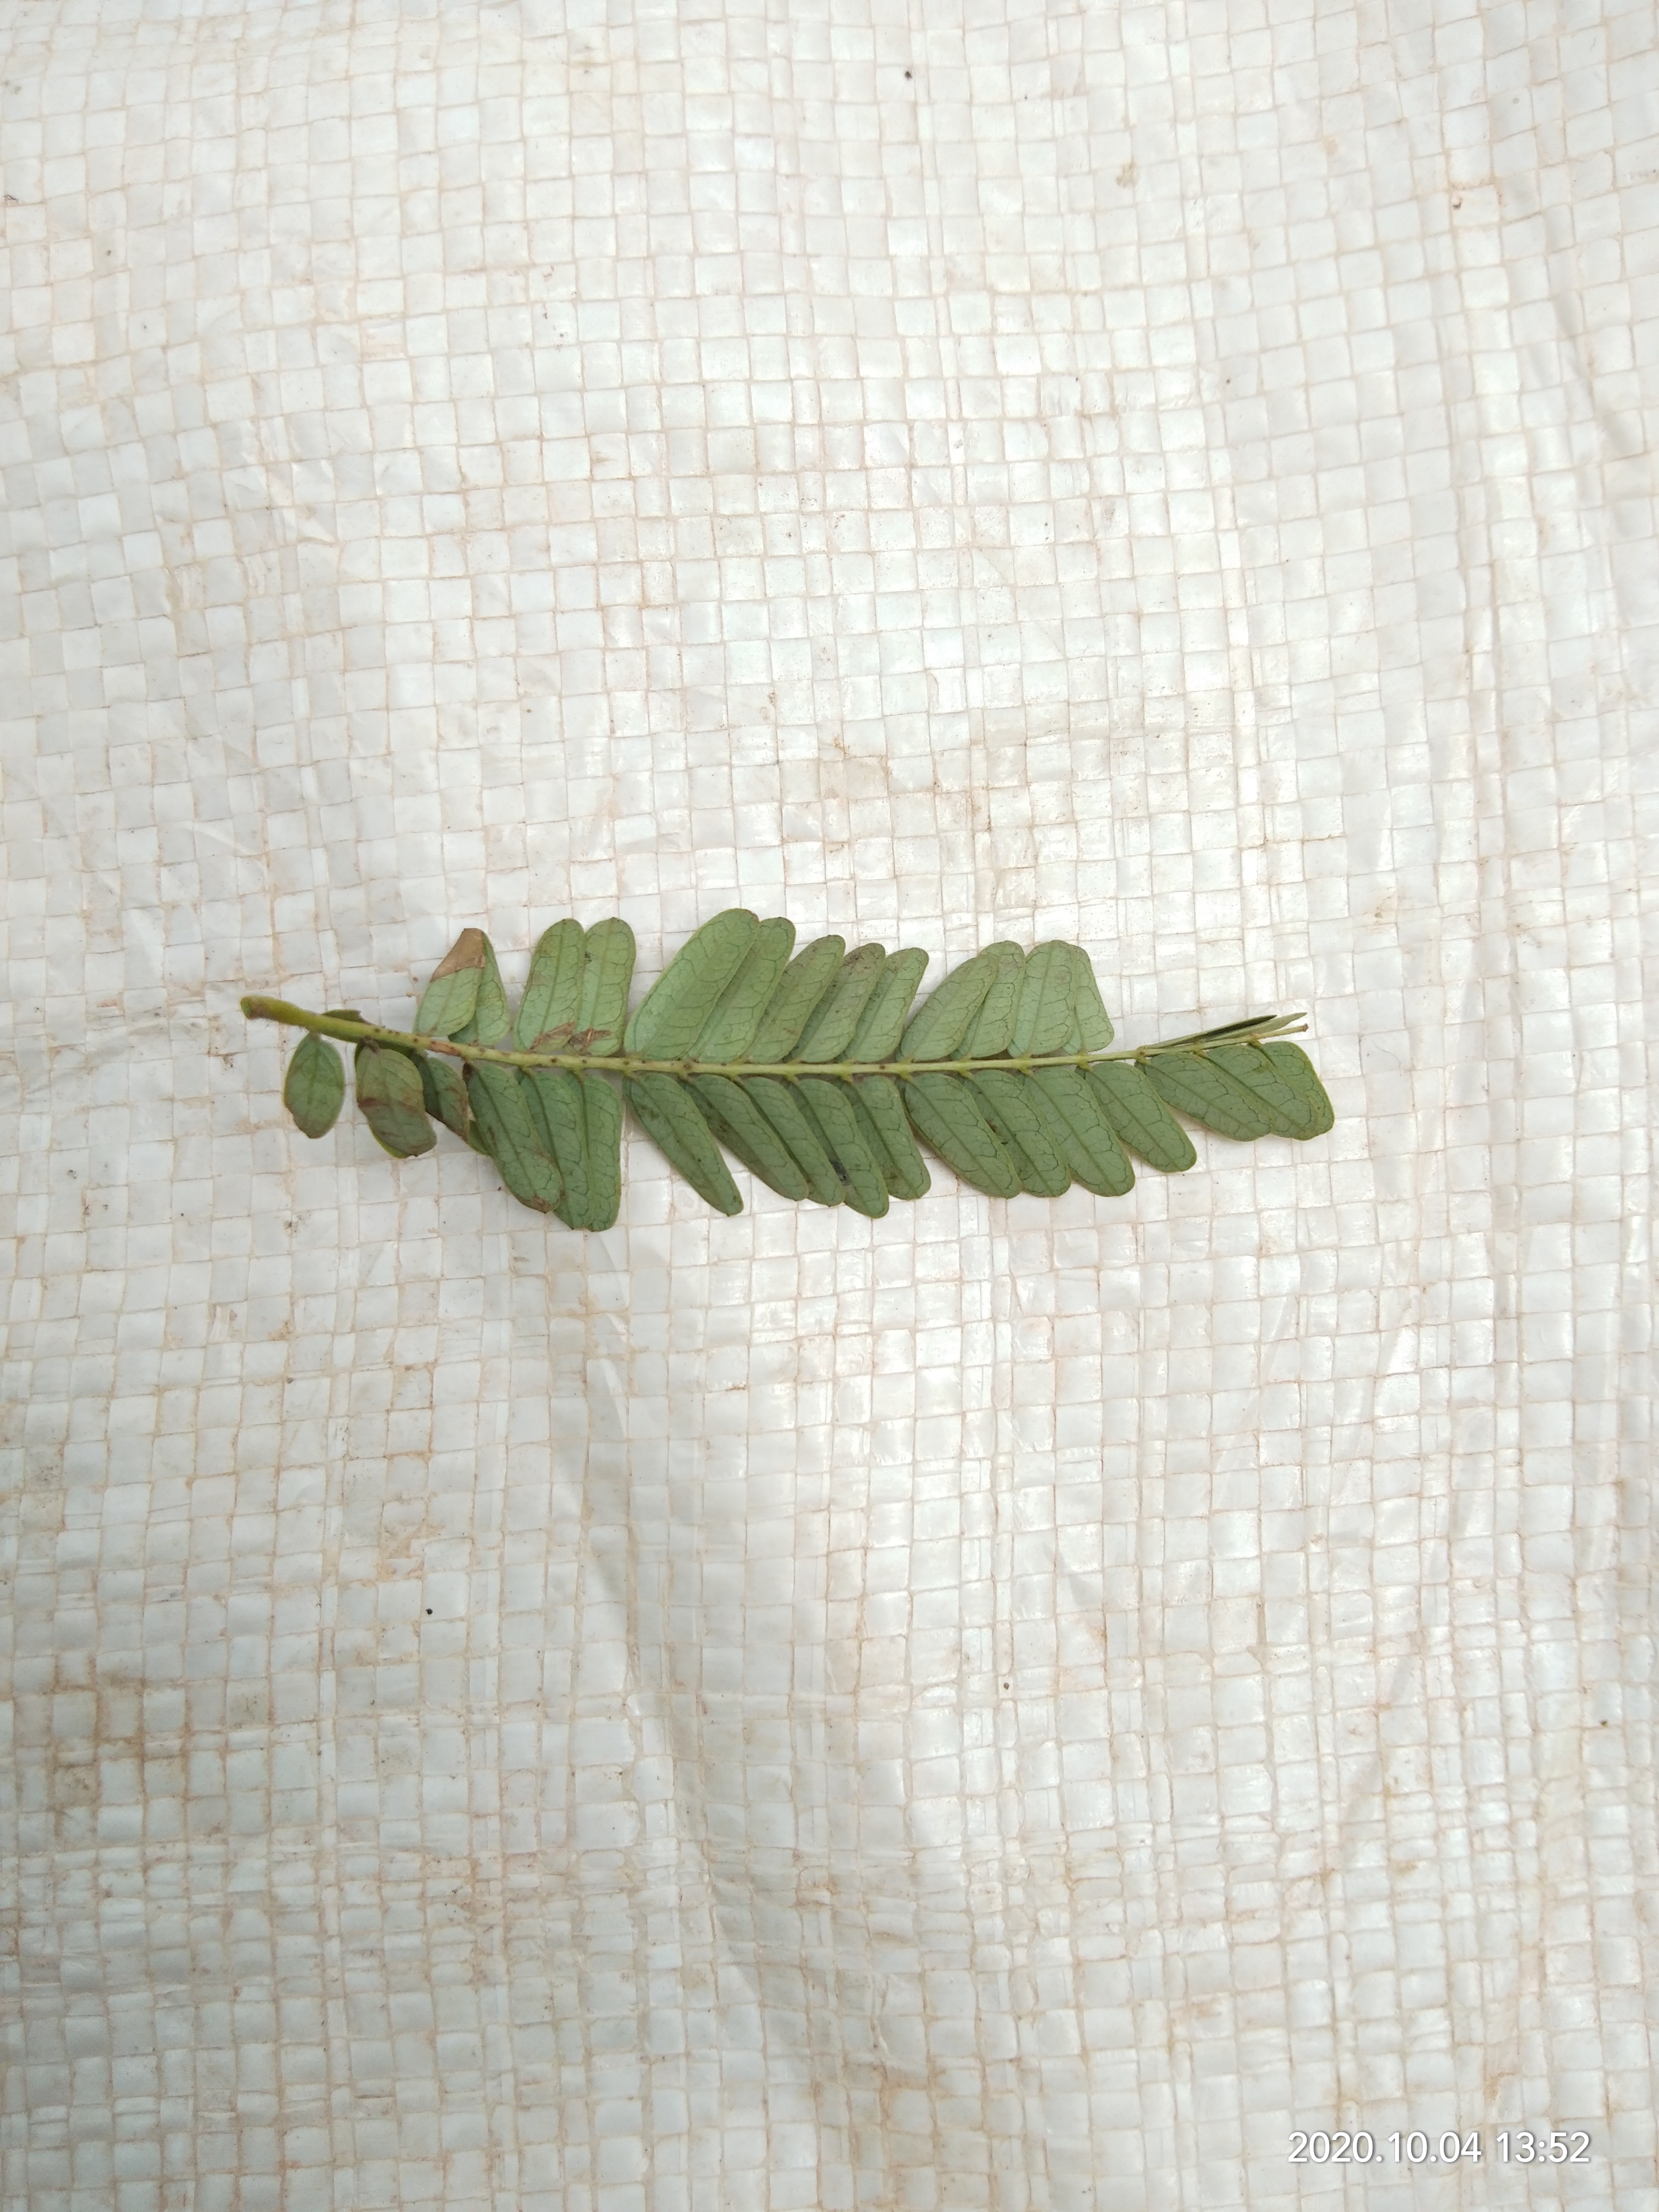
Plant: Tamarind